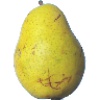
Label: Pear Monster 1